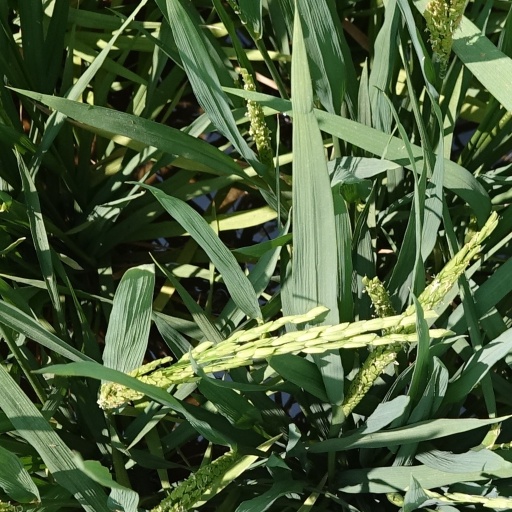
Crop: rice